Min Hti of Arakan

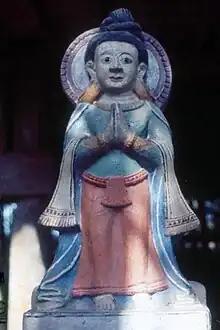
King Min Hti, depicted as god with four fingers

Min Hti (Arakanese: မင်းထီး; – ; Minhti or Mindi) was king of Launggyet Arakan, a former state in Myanmar (Burma), from to 1373/74. He is best known for being the longest reigning monarch in history, although the exact length of his reign is unknown. He became king at a young age after his father Min Bilu was assassinated by Sithabin I of Arakan. According to the Arakanese chronicles, he reigned for 106 years while one British colonial era scholar estimated it to be about 95 years. The "Guinness Book of World Records", however, recognizes it as the longest "reputed" reign.